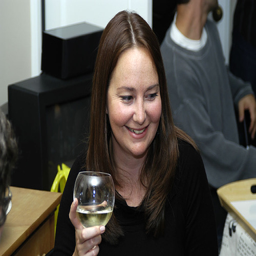
A woman sitting at a table holding a wine glass.
A woman smiling with a glass of white wine in her hand.
A woman at a party with a glass of white wine.
a woman is smiling holding a wine glass
A smiling woman is holding a glass of wine.